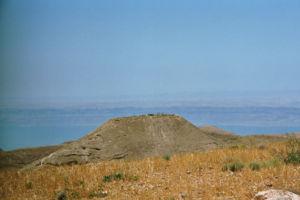
Macheronte ou Machaerus est un site de Jordanie sur lequel se trouvent les restes d'un palais fortifié. Il est situé sur une colline à environ 24 km au sud-est de l'embouchure du Jourdain sur la côte orientale de la mer Morte. Selon Flavius Josèphe, Jean le Baptiste y a été emprisonné et exécuté. Les rebelles juifs se sont emparés de la forteresse au début de la grande révolte en 66. Les Romains s'en sont emparés à nouveau en 72 et l'ont détruite, n'en laissant que les fondations.